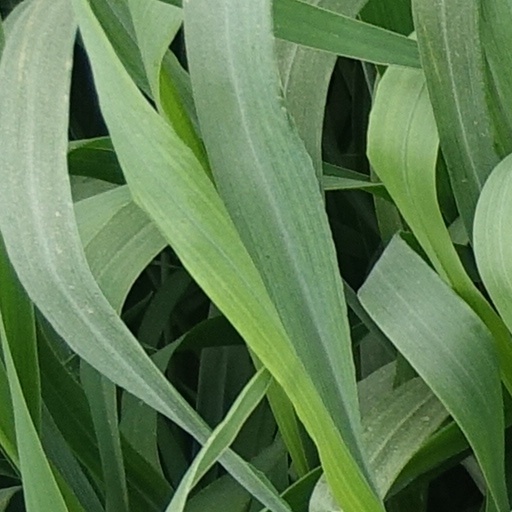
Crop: wheat